1964 World Series

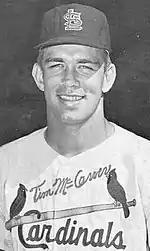
Tim McCarver

The game was scoreless in the top of the fifth inning when the Cardinals plated two. Pitcher Bob Gibson led off the inning with a single. Center fielder Curt Flood hit a grounder to second base that Bobby Richardson fumbled. Instead of a potential double play, the Cardinals had two runners on. Lou Brock, hitless in his previous 14 at bats, singled in Gibson. Flood scored on a Bill White ground out after Phil Linz made another misplay, throwing a ball into the dirt at first on what should have been the back end of a double play.